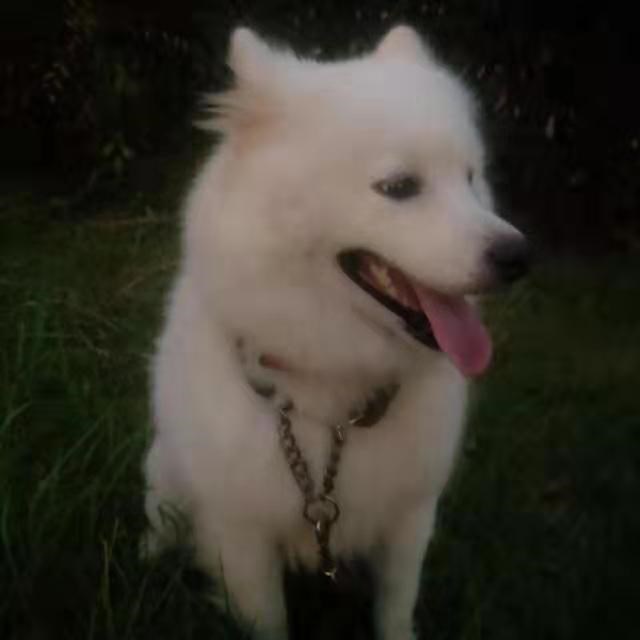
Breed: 2192-n000088-Samoyed